Central Valley (California)

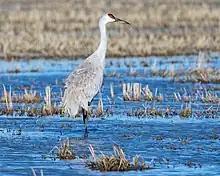
A sandhill crane ("Antigone canadensis") in a flooded field in Butte County, California. On their wintering grounds in the Central Valley, sandhill cranes forage primarily on waste grain in corn, rice, and wheat fields.

The Central Valley was once home to large populations of pronghorn antelope ("Antilocapra americana"), elk including the endemic tule elk subspecies ("Cervus elaphus nannodes"), mule deer ("Odocoileus hemionus"), California ground squirrels, gophers, mice, hare, rabbits and kangaroo rats, along with their predators including the San Joaquin kit fox (an endangered subspecies surviving on the San Joaquin Valley's hillsides). The valley's wetlands were an important habitat for wintering waterbirds and migrating birds of other kinds. Reptiles and amphibians of the valley include the endemic San Joaquin coachwhip snake ("Masticophis flagellum ruddocki"), blunt-nosed leopard lizard ("Gambelia sila"), Gilbert's skink ("Eumeces gilberti") and the western aquatic garter snake ("Thamnophis couchii"). Endemic invertebrates are present. The Central Valley is home to endemic fish species, including the Sacramento pikeminnow, Sacramento perch, Sacramento blackfish, and Sacramento splittail.